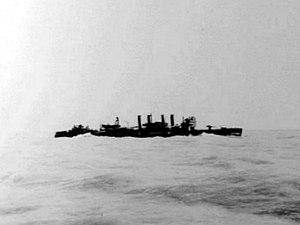
L'USS Peary (DD-226) est un destroyer de la classe Clemson mis en service dans l'United States Navy peu après la Première Guerre mondiale.